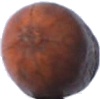
Label: Nut Pecan 1